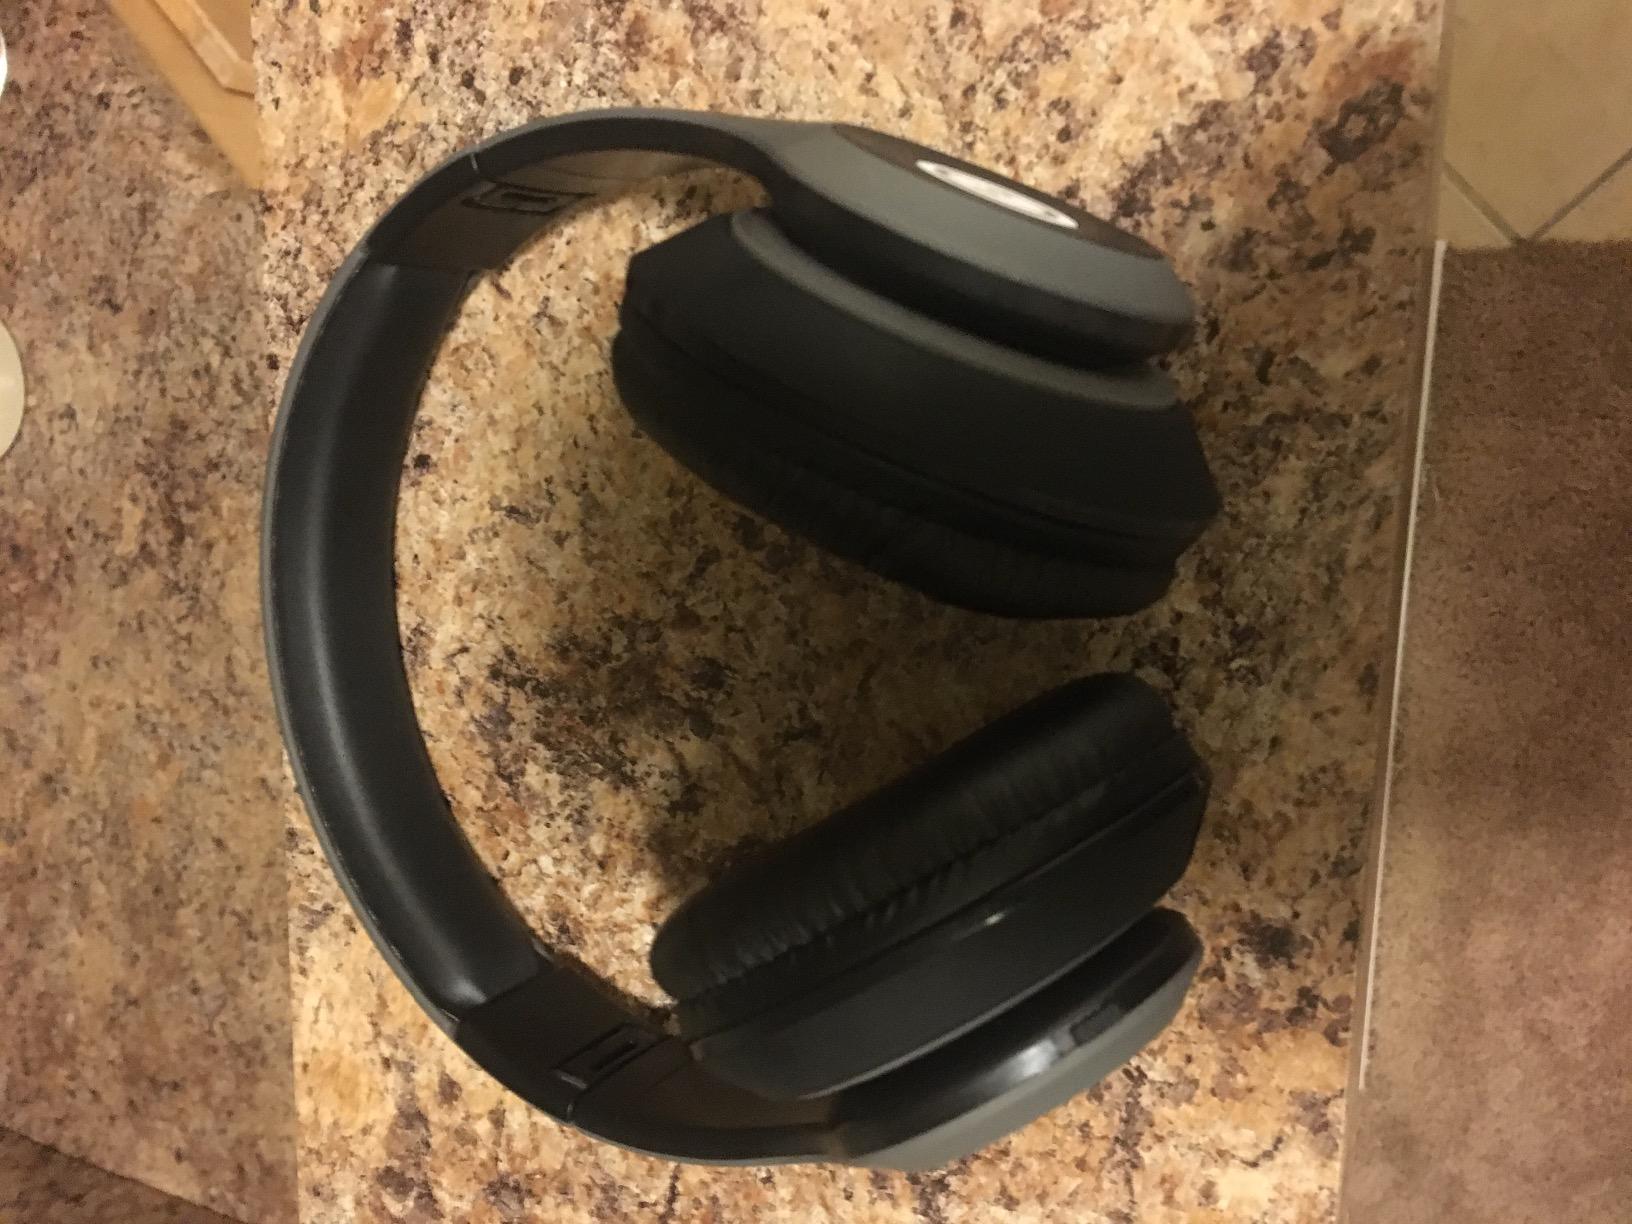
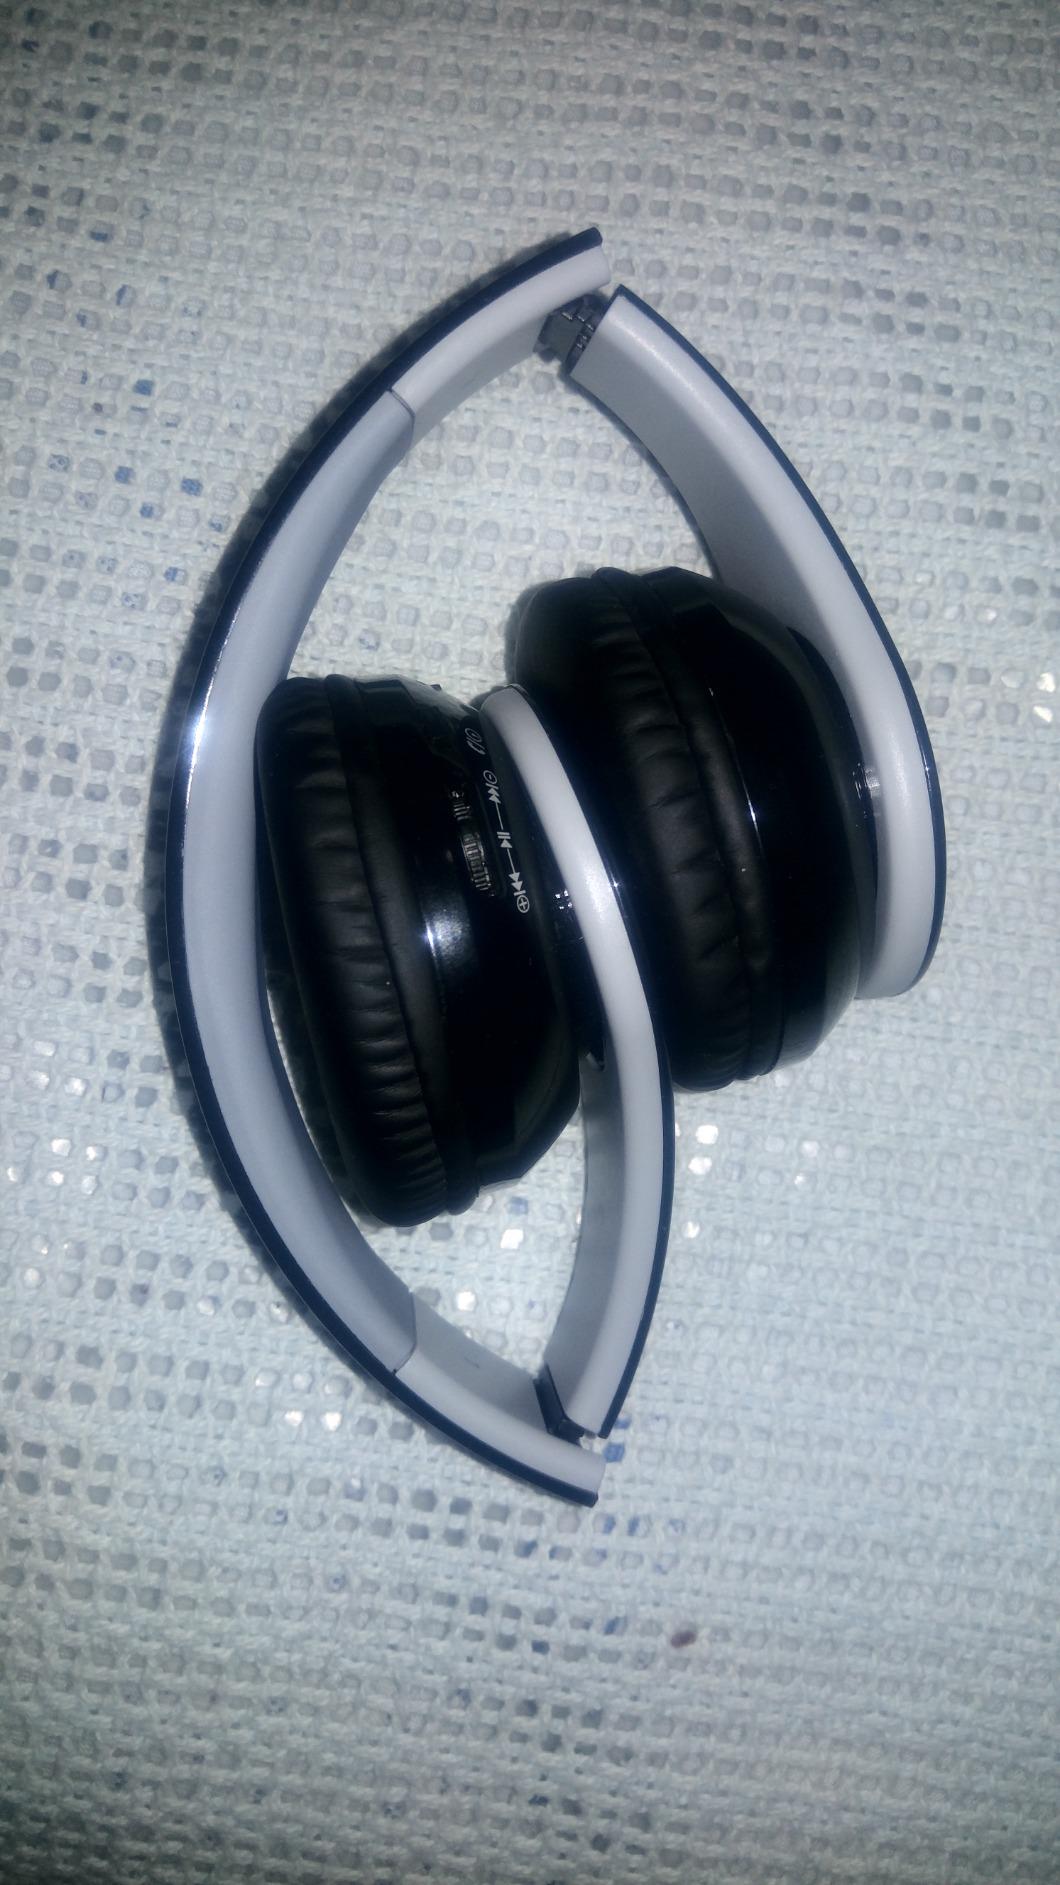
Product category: headphones
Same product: no